Supercritical adsorption

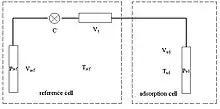
Figure 1 Schematic structure of a volumetric setup

Volumetric method was used in the early days of adsorption studies by Langmuir, Dubinin and others. It basically comprises a gas expansion process from a storage vessel (reference cell) to an adsorption chamber including adsorbent (adsorption cell) through a controlling valve C, as schematically shown in Figure 1. The reference cell with volume formula_12 is kept at a constant temperature formula_13. The value of formula_12 includes the volume of the tube between the reference cell and valve C. The adsorption cell is kept at the specified equilibrium temperature formula_15. The volume of the connecting tube between the adsorption cell and valve is divided into two parts: one part with volume formula_16 with same temperature as the reference cell. The other part is buried in an atmosphere of temperature formula_15. Its volume is added to the volume of adsorption cell formula_18.